Alberto Terrile

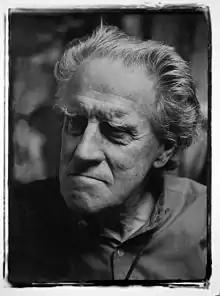
A portrait of the sculptor Lorenzo Garaventa, 1985

At the Academy, Terrile uses his fellow coursemates as models. The general atmosphere of rebellion against the rules and the desire to experiment lead him to realise, among others, a series of colour portraits shot in low key, almost monochromatic, but with overtly red lips or blue eyes. Bodies and faces are crammed into a single frame as if immersed in water or boxed in a fish tank. The set called "Fluttuare" ("To float") is a good example of his early style.